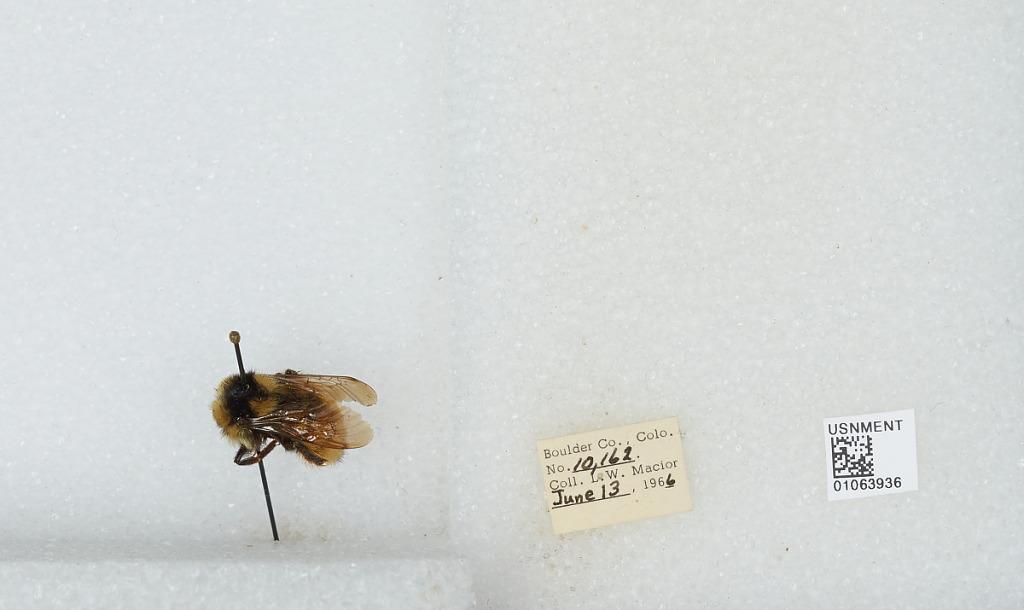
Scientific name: Bombus (Pyrobombus) bifarius Cresson
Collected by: L. Macior
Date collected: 1966-6-13
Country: United States
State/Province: Colorado
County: Boulder
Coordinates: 40.0017, -105.308